2014 Pentecost weekend storms in Europe

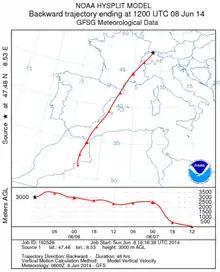
NOAA 48-hour airmass trajectory for Zurich 8 June 12.00 UTC at 3000 meters.

Switzerland saw high temperatures though not extreme or record breaking, temperatures were 30-34 °C in the Rhine valley and Valais. Pilatus mountain above Lucerne witnessed a concentration in Saharan dust carried over in the air mass. 9 June equalled the maximum recorded temperature in Sion at 36.2 °C, the Swiss lowlands saw a high temperature of 35.5 °C recorded in Basel.